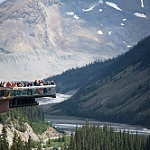
Label: glacier